Alfa Romeo 8C

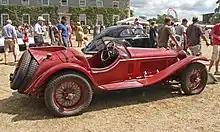
1931 Alfa Romeo 8C 2300 Touring Spider

The first model was the 1931 '8C 2300', a reference to the car's 2.3 L (bore: 65 mm, stroke: 88 mm, 2336 cc) engine, initially designed as a racing car, but actually produced in 188 units also for road use. While the racing version of the 8C 2300 Spider, driven by Tazio Nuvolari won the 1931 and 1932 Targa Florio race in Sicily, the 1931 Italian Grand Prix victory at Monza gave the "Monza" name to the twin seater GP car, a shortened version of the Spider. The Alfa Romeo factory often added the name of events won to the name of a car.